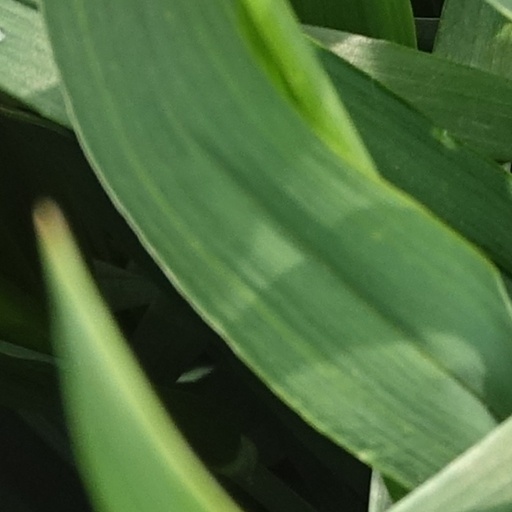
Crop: wheat